SpaceX reusable launch system development program

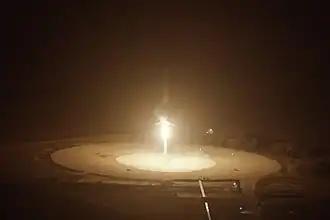
Falcon 9 Flight 20's first stage landing viewed from a helicopter, December 22, 2015

In an arrangement highly unusual for launch vehicles, SpaceX began in 2013 using some first stages of the Falcon 9 v1.1 rockets for propulsive-return controlled-descent flight tests after they completed the boost phase of an orbital flight. Since the advent of spaceflight in 1957, launch vehicle boosters would ordinarily just be discarded after setting their payloads on their way. The over-water tests started by SpaceX took place in the Pacific and Atlantic oceans south of Vandenberg Air Force Base (California) and east of Cape Canaveral Air Force Station (Florida). The first flight test occurred on September 29, 2013, after the second stage with the CASSIOPE and nanosat payloads separated from the booster. These descent and simulated landing tests continued over the next two years, with the second flight test taking place on April 18, 2014, two more tests in 2014, and four subsequent tests conducted in 2015. SpaceX continued to make iterative and incremental changes to the booster design, as well as the specific reusable technologies, descent profile and propellant margins, on some 2016–2018 Falcon 9 and Falcon Heavy flights to tweak the design and operational parameters. Many of these descent and landing tests were tested on active orbital spaceflight missions for SpaceX customers as the booster reentered the atmosphere and attempted recoverable landings.